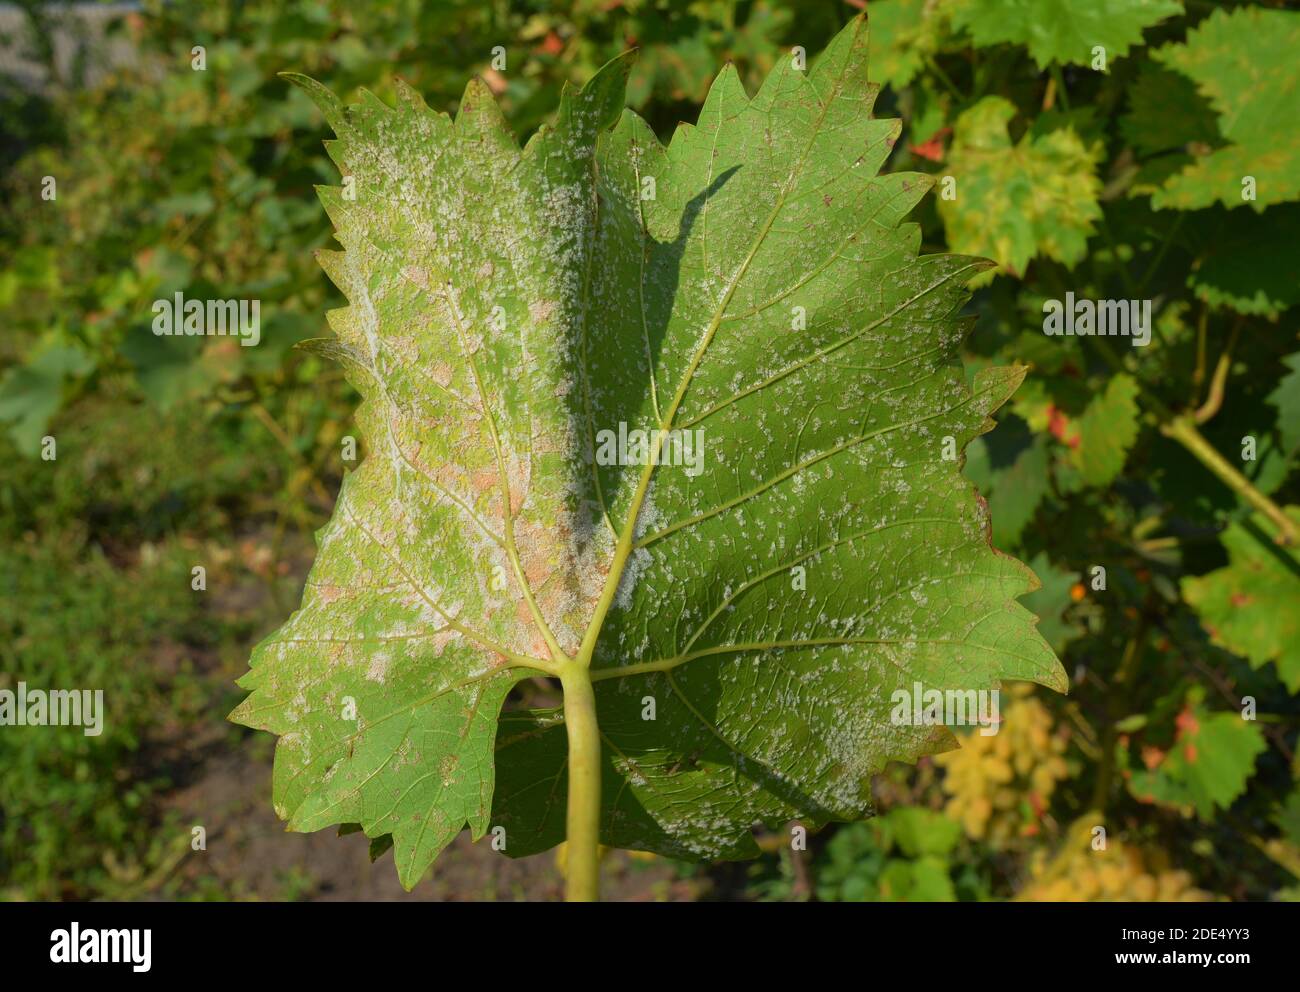
Plant: Grape
Disease: grape downy mildew